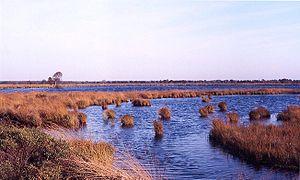
On appelle tourbière ombrotrophe, ou tourbière haute, une zone humide acide et pauvre en minéraux, où flore et faune se sont adaptées à ces conditions extrêmes. Au contraire des marécages ou des tourbières minérotrophes, les tourbières ombrotrophes sont alimentées exclusivement par les précipitations, le brouillard et la fonte des neiges, ainsi que par les sels minéraux transportés par le vent : en cela, elles représentent un type de zone humide spécifique sur le plan hydrologique, écologique et génétique, dont les mousses, accumulées et régénérées au fil des siècles et des millénaires, jouent un rôle essentiel dans la formation de la tourbe.